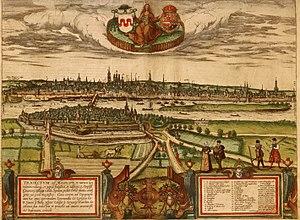
Maastricht est une ville des Pays-Bas, située dans le sud de la province du Limbourg dont elle est le chef-lieu. Anciennement, en français, la ville était appelée Maëstricht ou Maestricht et, en espagnol, Mastrique.